Michael Longley

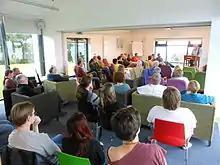
Longley reading his poetry at the Corrymeela Peace Center in Ballycastle, Northern Ireland, July 2012

In October 2002, Longley opposed a decision by Queen's University Belfast to end the teaching of Classics and urged the university's senate to take action. Citing Northern Ireland's recent troubled past, he asked: "Who can bring peace to people who are not civilised?"